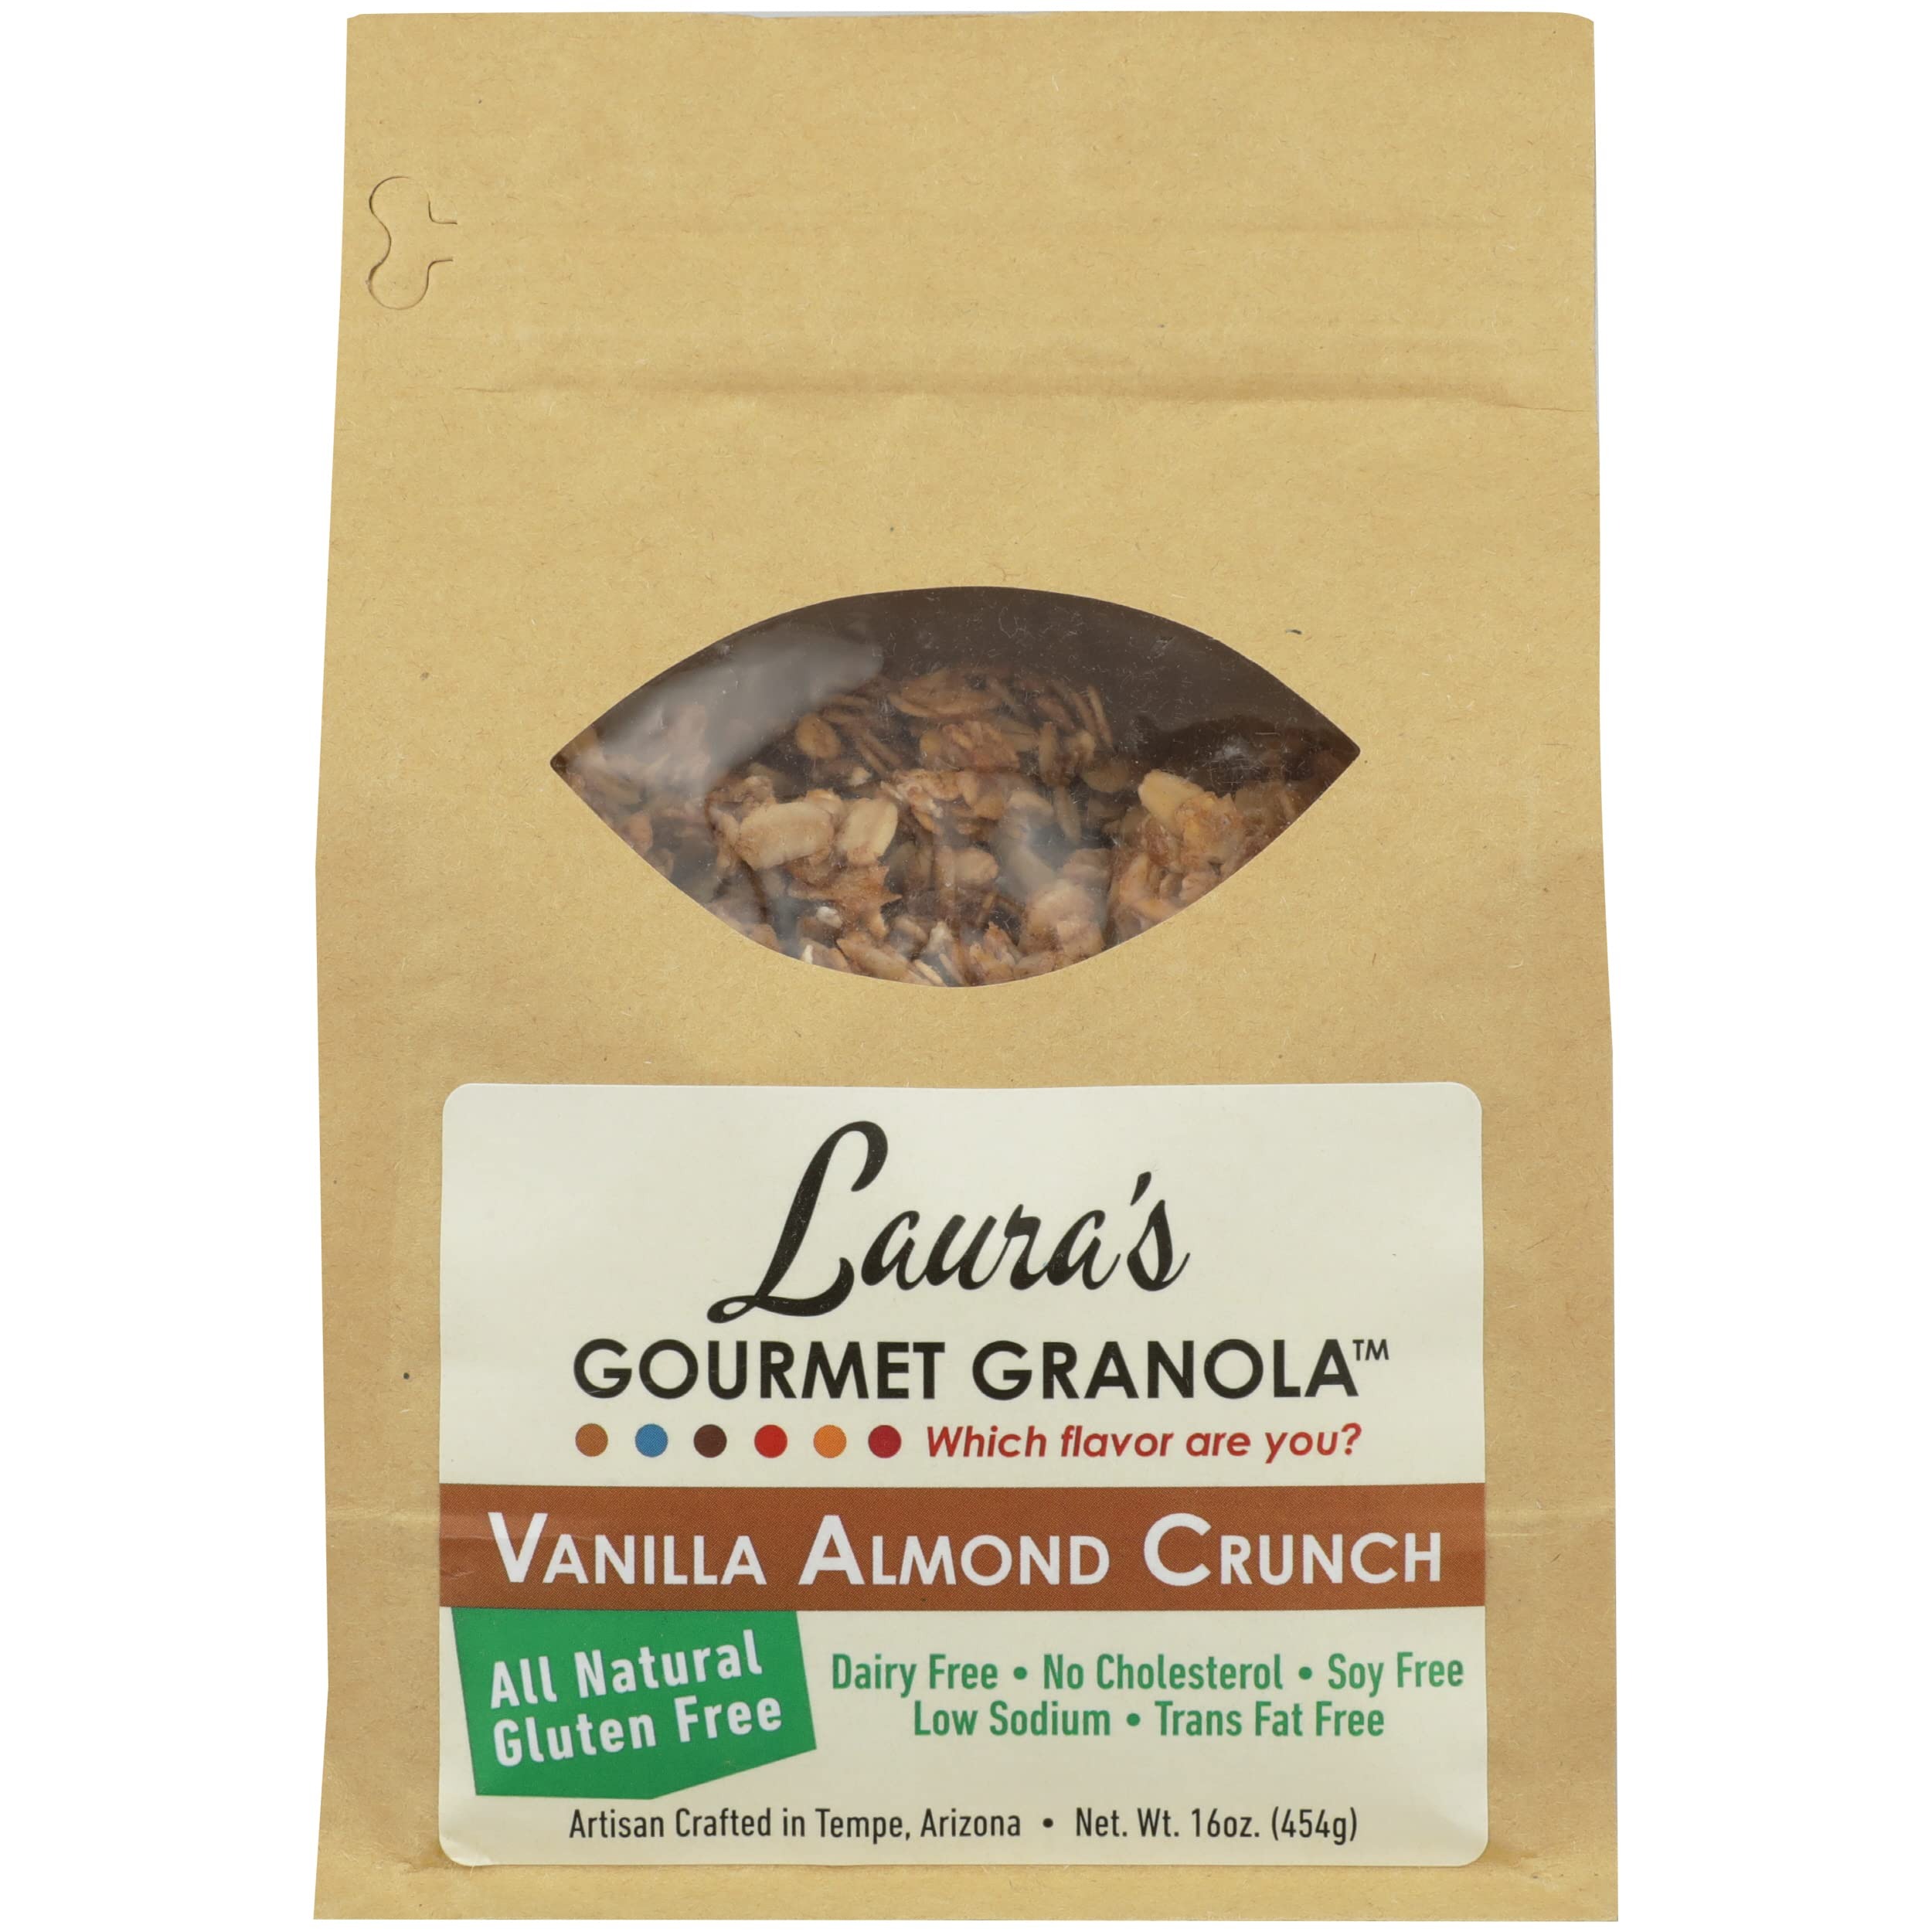
Item Name: Laura's Gourmet Granola Vanilla Almond Crunch Granola, Gluten Free, Non GMO, 16 Ounces (Pack Of 6)
Bullet Point: Laura's Gourmet Granola Vanilla Almond Crunch Granola, Gluten Free, Non GMO, 16 Ounces (Pack Of 6)
Value: 96.0
Unit: Ounce

Price: 72.02